Beacon Hill Battery

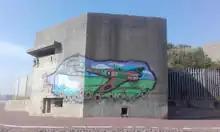
The Extended Defence Officer (EXDO) post, with modern mural.

Beacon Hill is a promontory on the Harwich peninsula, about one kilometre south of the town. It overlooks the estuaries of the Stour and Orwell rivers on the approach to the harbour, which has been an important civil and naval port since the Middle Ages.